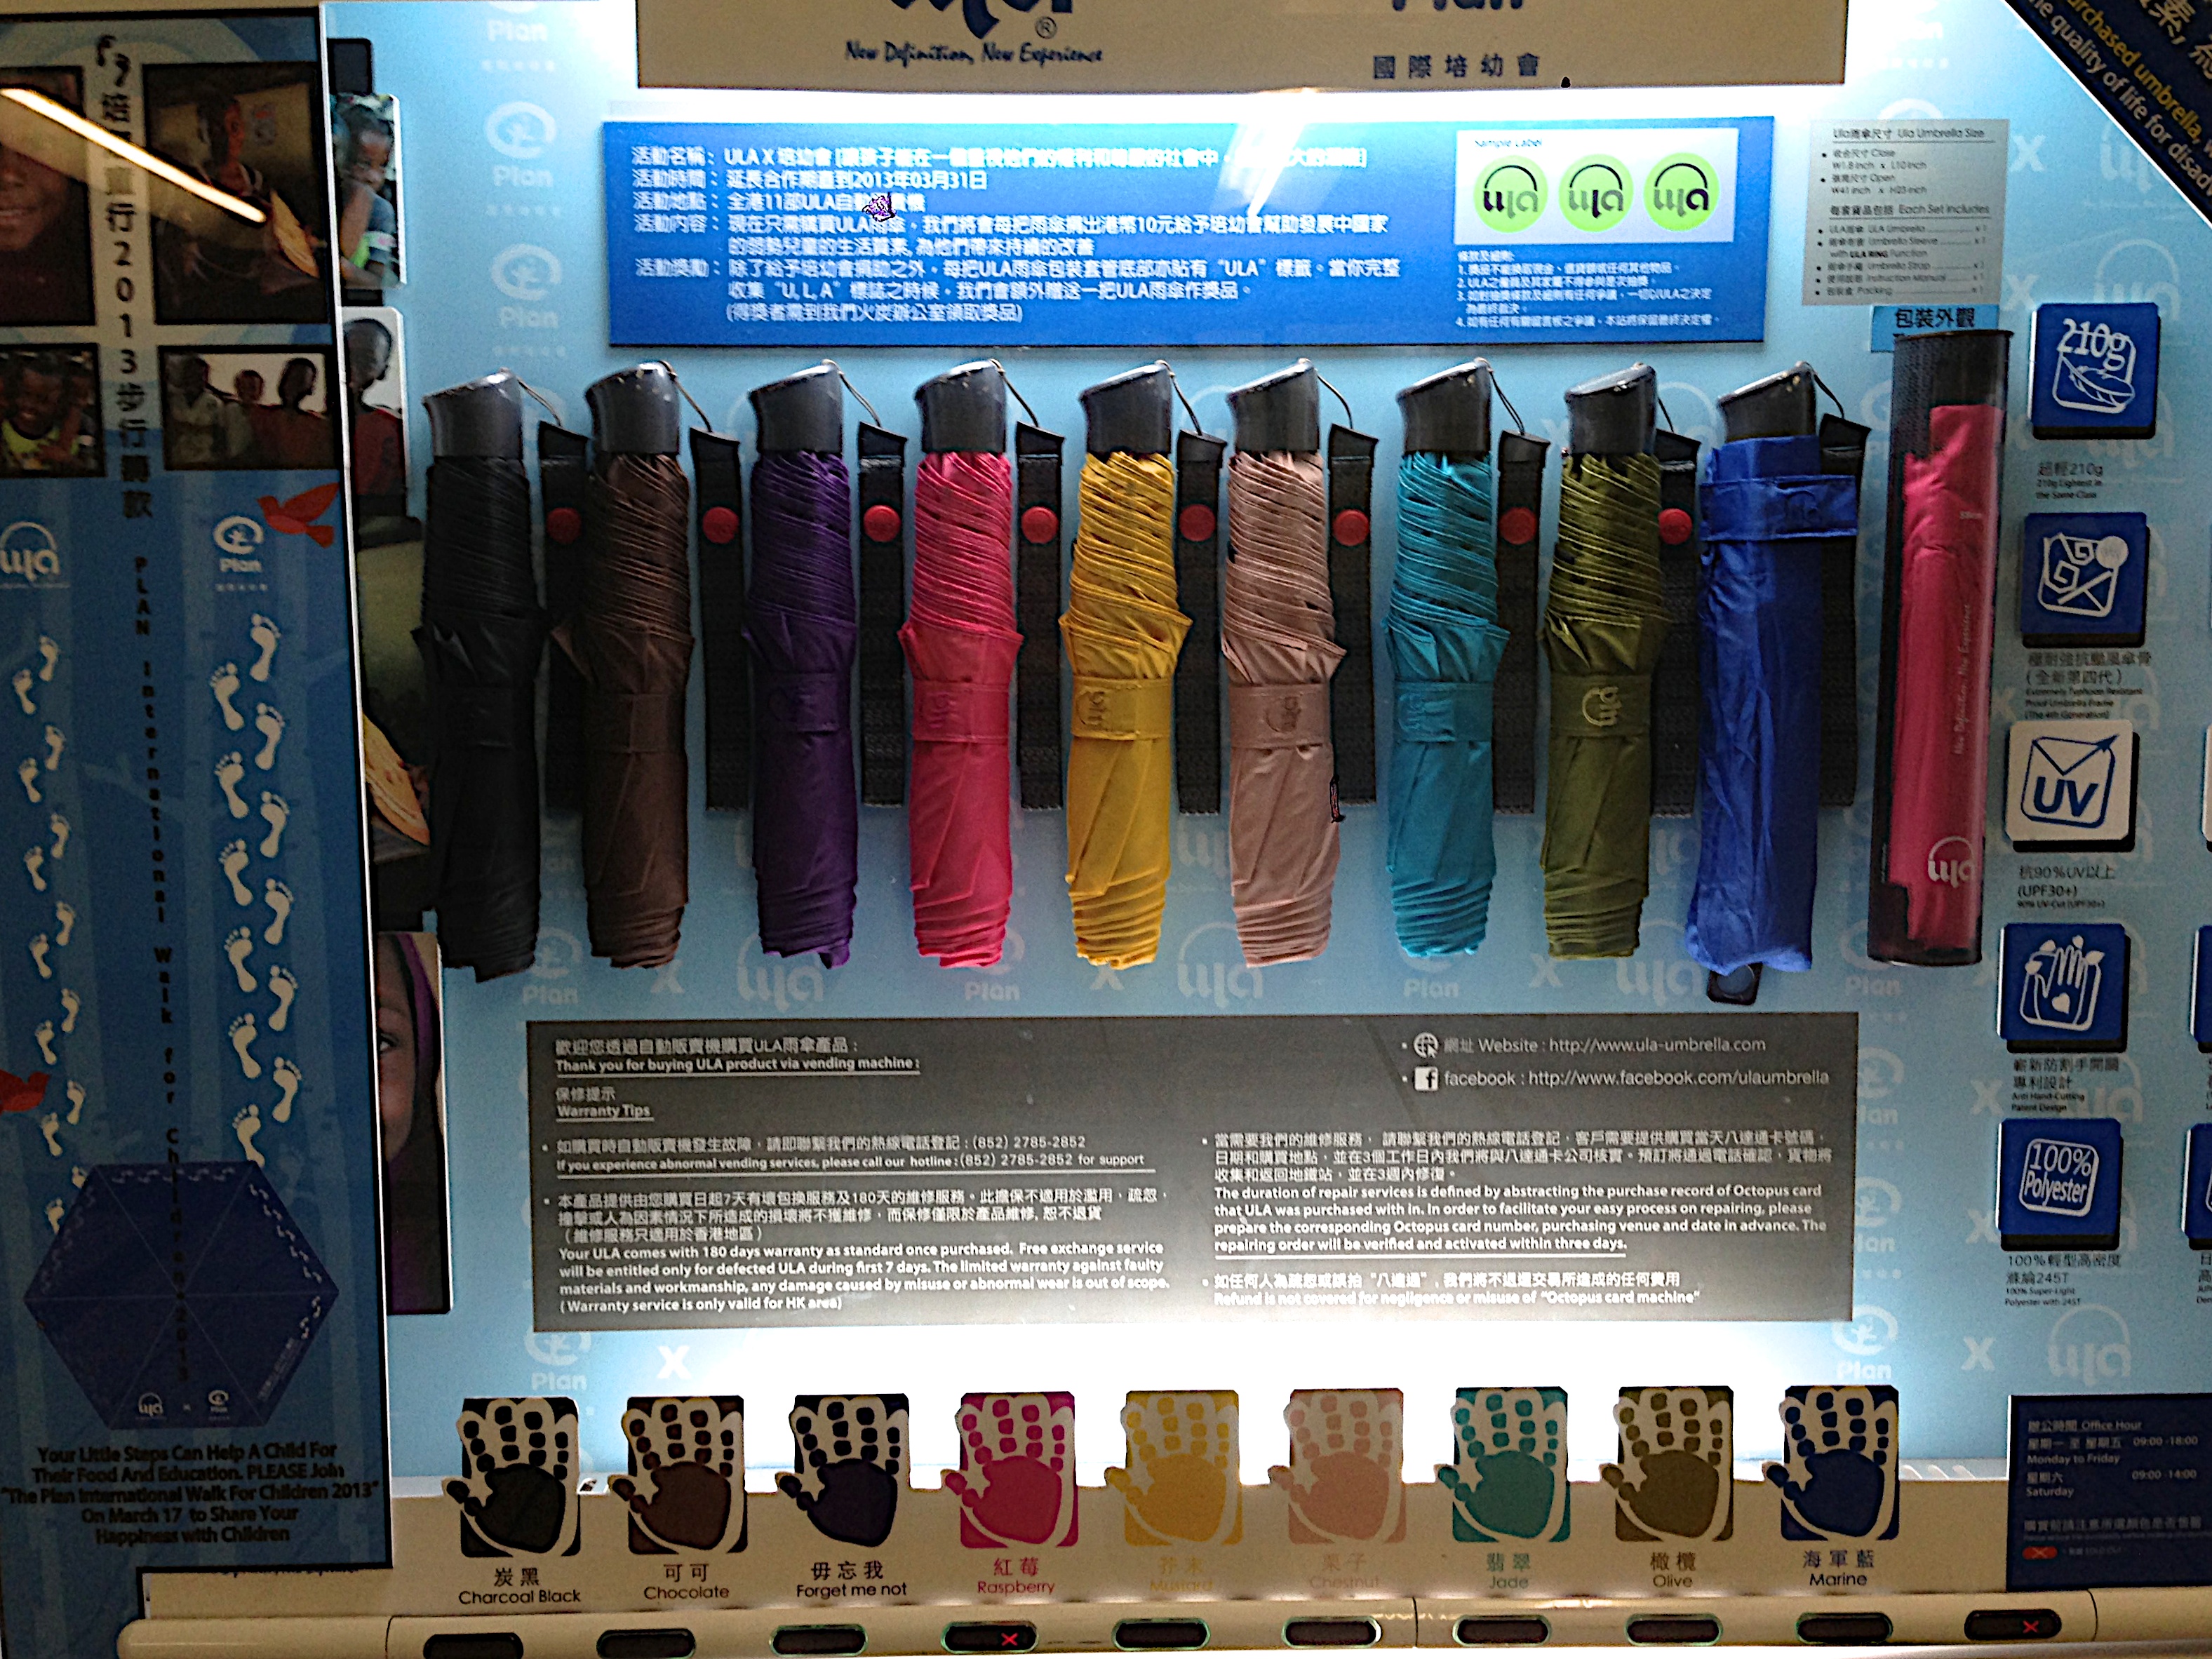
color, brand, personal computer hardware